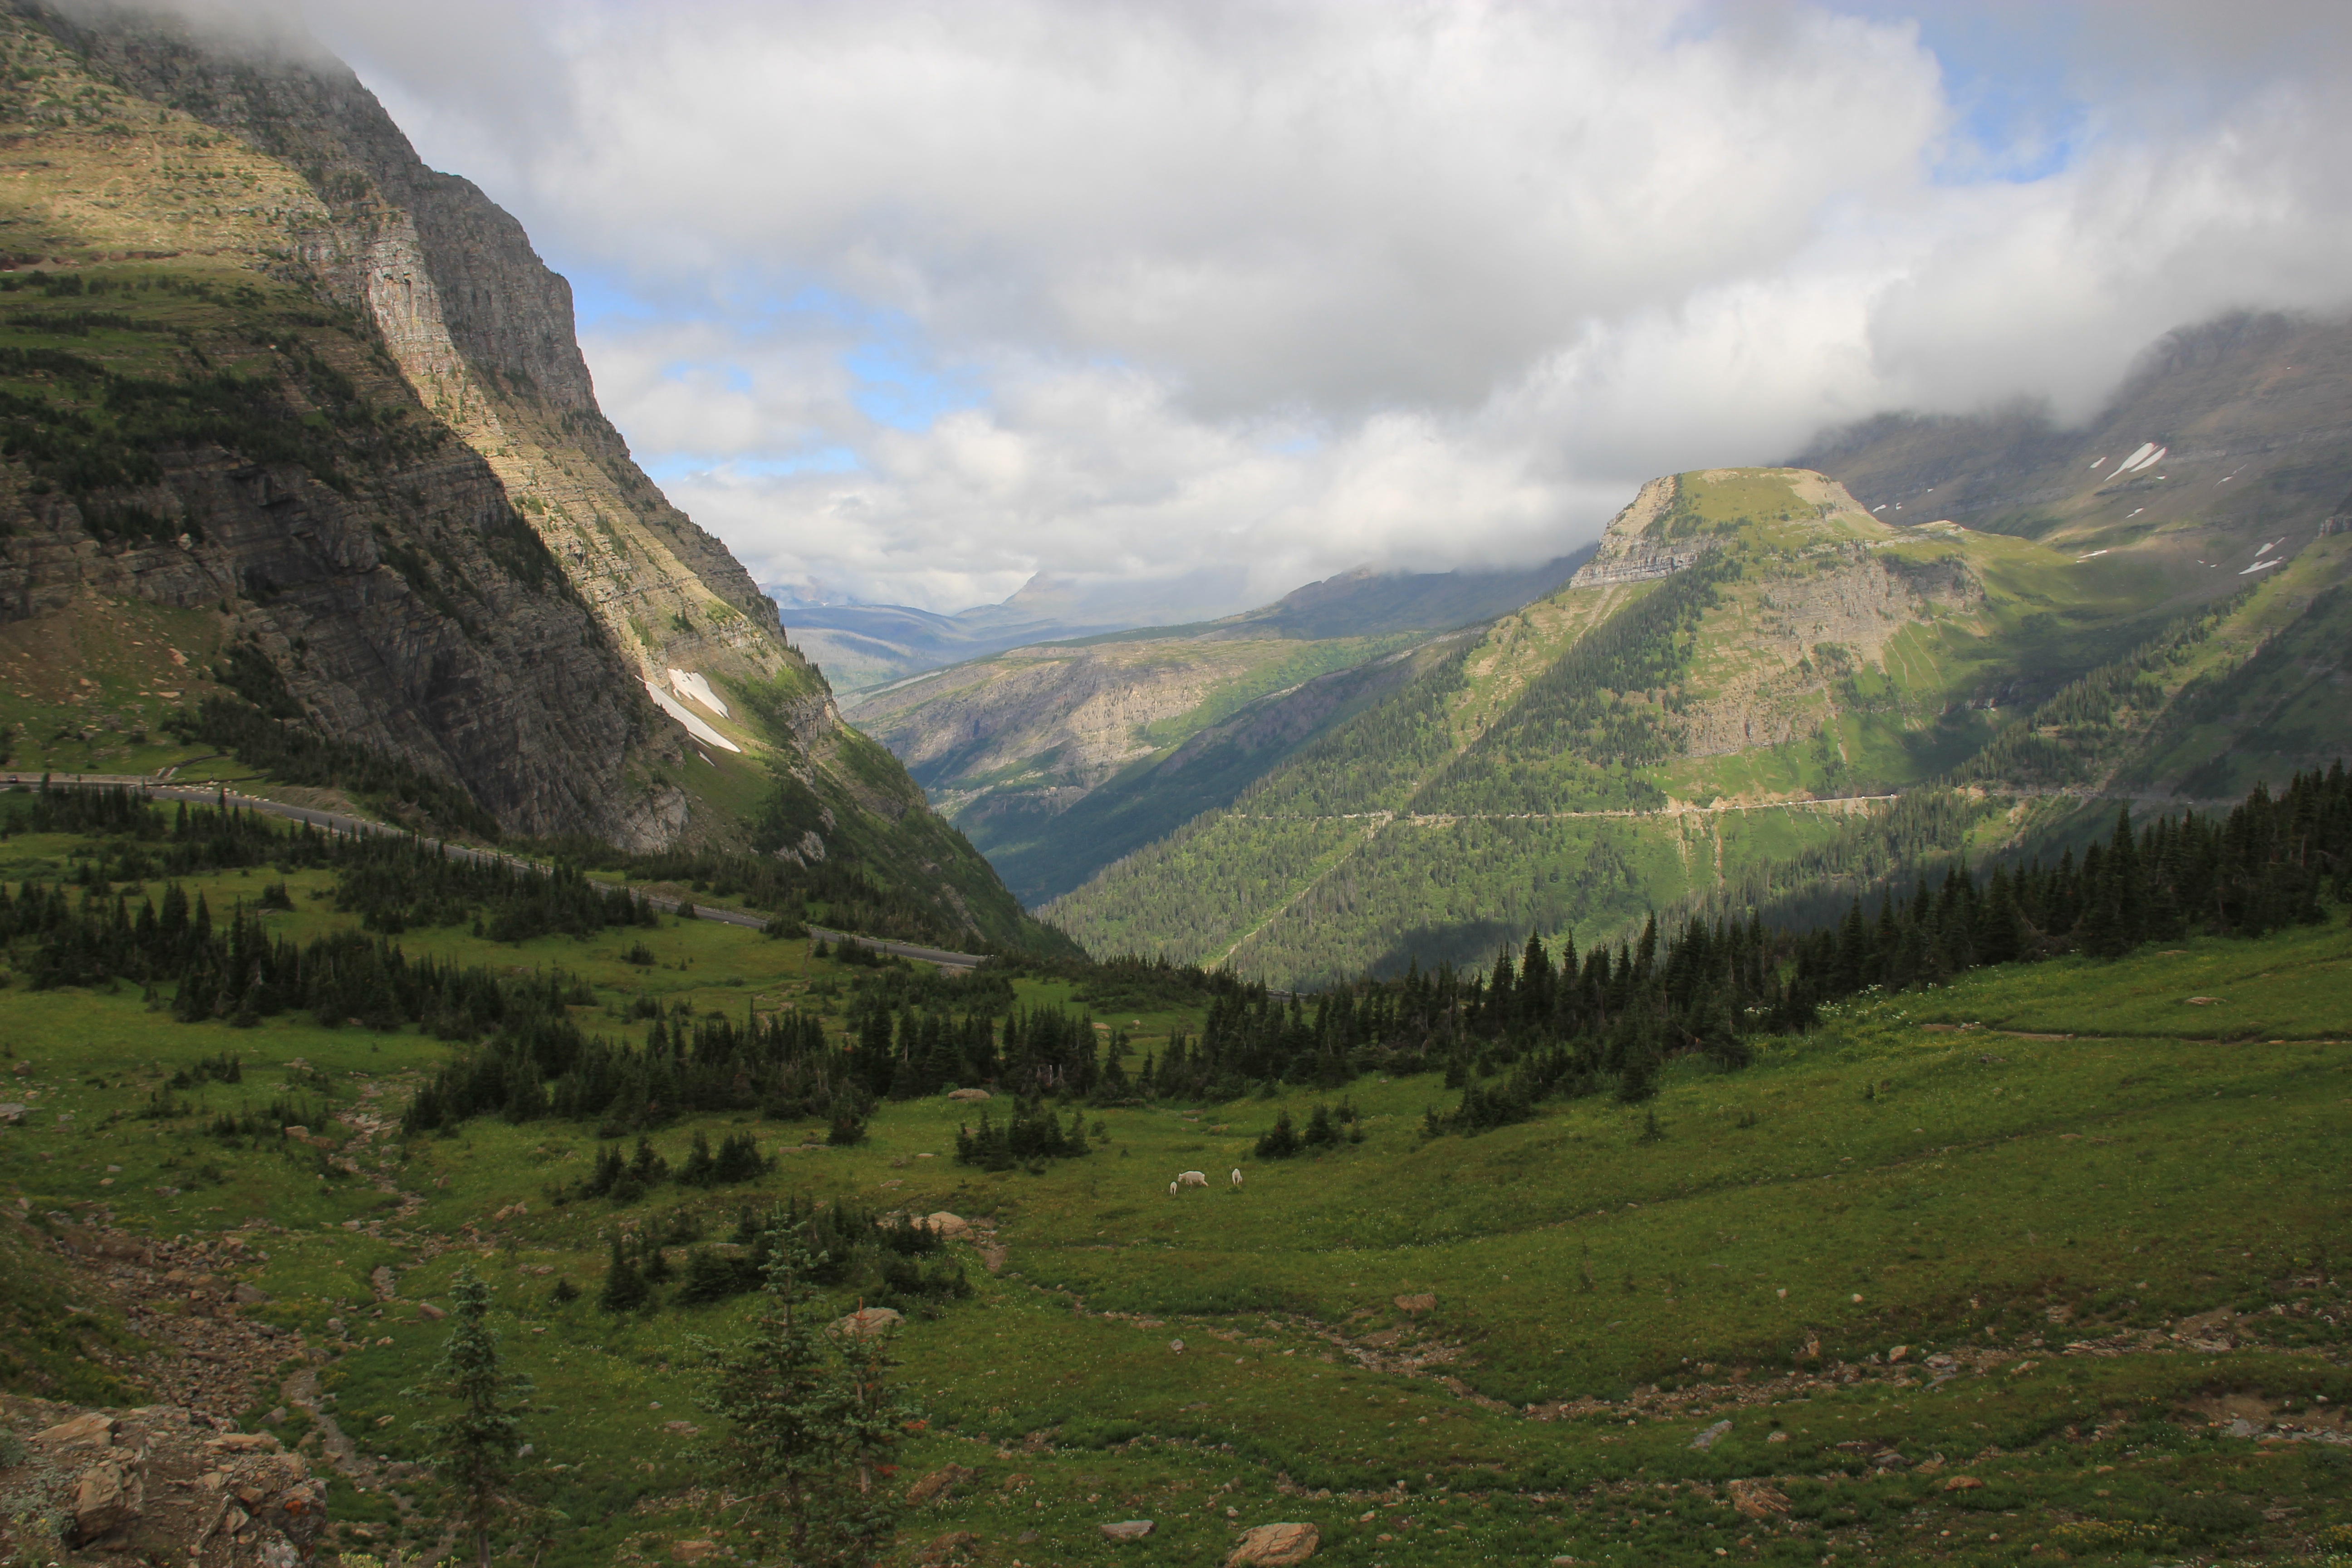
landscape, nature, wilderness, mountain, cloud, meadow, hill, lake, valley, mountain range, fjord, highland, ridge, alps, plateau, fell, loch, rural area, landform, mountain pass, geographical feature, mountainous landforms